List of number-one hip-hop albums of 2018 (Germany)

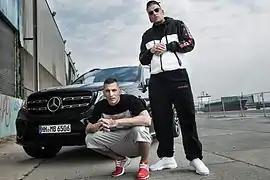
Gzuz' "Wolke 7" topped the charts for four consecutive weeks.

The official German hip hop album charts are record charts compiled by GfK Entertainment GmbH on behalf of Bundesverband Musikindustrie (Federal Association of Phonographic Industry). The hip hop charts only include albums and were introduced on 1 April 2015. The chart week runs from Friday to Thursday with the official chart being published on the following Monday. The charts are based on sales of physical albums from retail outlets as well as permanent music downloads and streaming.